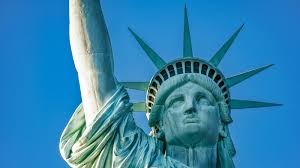
Landmark: Statue of Liberty